Sehol A5

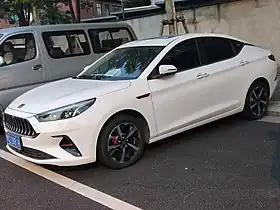
Sehol A5

The Sehol A5, named the JAC Jiayue A5 until 2021, is a compact liftback produced by JAC Motors under the Sehol sub brand since 2019.